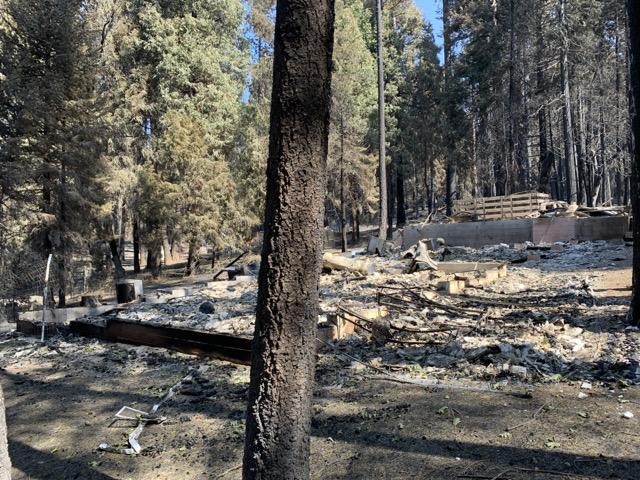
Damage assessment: destroyed